Košice Children's Heritage Railway

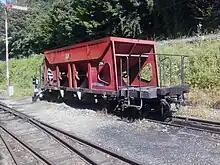
Ballast hopper car

In 2012, the operation of the railway was taken over by the Košice Children's Railway Coalition, which wanted to revitalize the route and at the same time set a new cultural center in the framework of the "Košice - European Capital of Culture 2013" project. As a result, the official name changed again to Košická detská historická železnica (Košice Historical Children's Railway).